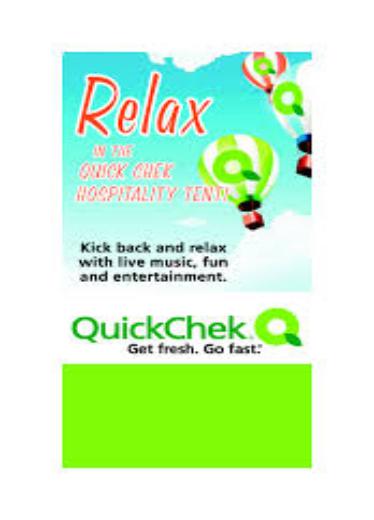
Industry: Food